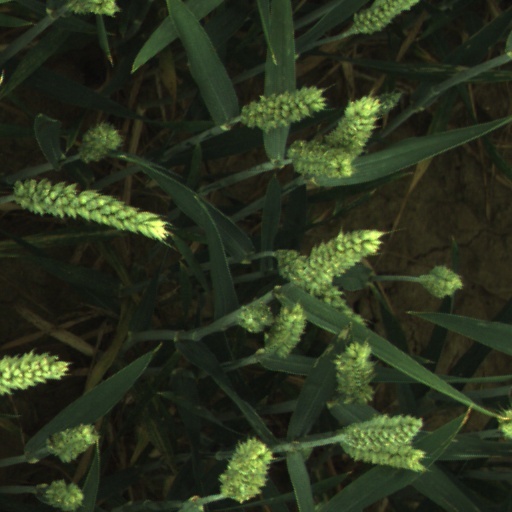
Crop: wheat